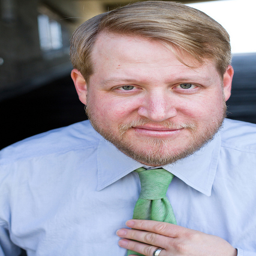
A man with a beard straightening his tie.
A man with a wedding ring adjusting his tie.
A picture of a man in a dress shirt and tie.
A man posing while adjusting his green tie.
A man wearing a blue dress shirt and a green tie.